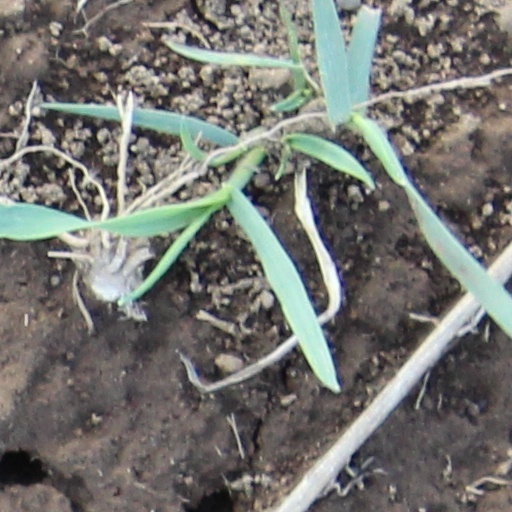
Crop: wheat